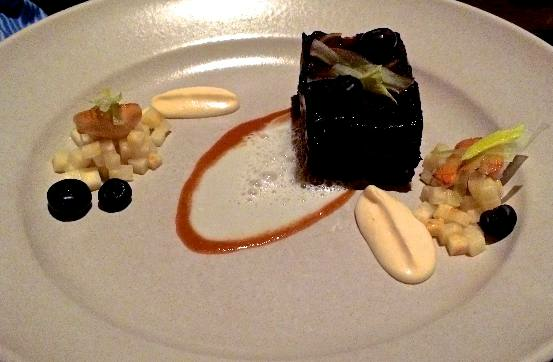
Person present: No